Southern Pines Golf Club

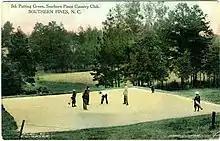
5th Putting Green, Southern Pines Country Club, 1914

Southern Pines had been settled by Scottish immigrants in the 19th century and the first golf course opened in 1896.